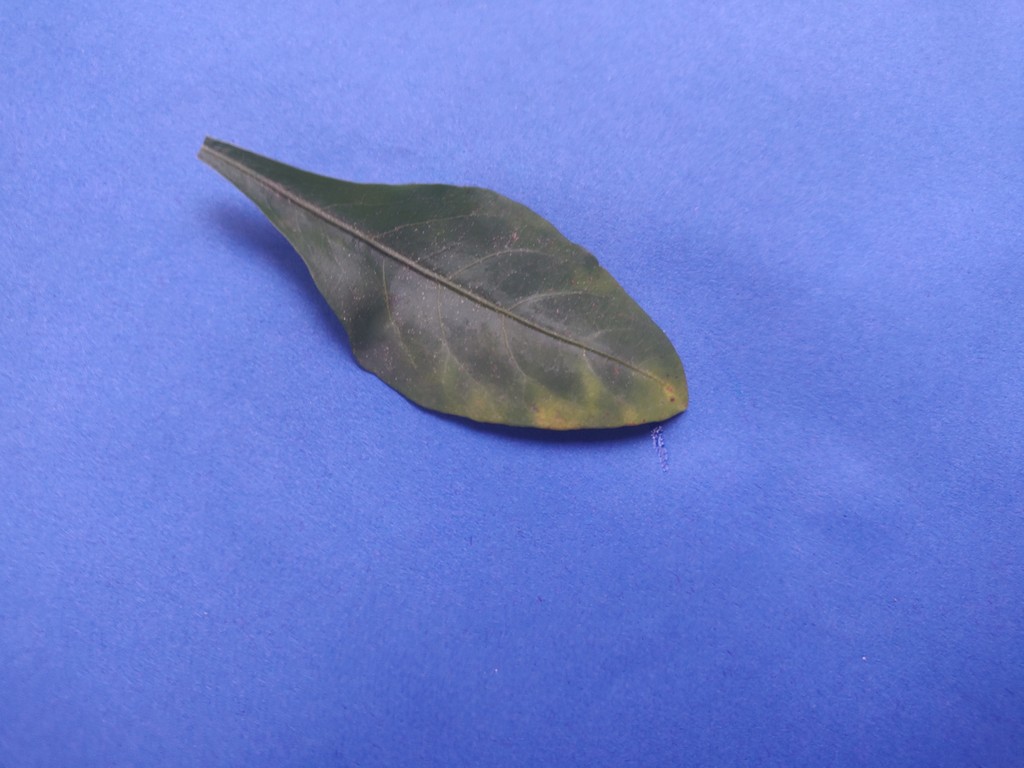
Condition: Unhealthy
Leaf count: single
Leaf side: front